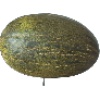
Label: Melon Piel de Sapo 1